NATO

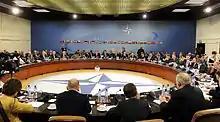
The North Atlantic Council convening in 2010 with a defence/foreign minister configuration

During the Libyan Civil War, violence between protesters and the Libyan government under Colonel Muammar Gaddafi escalated, and on 17 March 2011 led to the passage of United Nations Security Council Resolution 1973, which called for a ceasefire, and authorized military action to protect civilians. A coalition that included several NATO members began enforcing a no-fly zone over Libya shortly afterwards, beginning with Opération Harmattan by the French Air Force on 19 March.